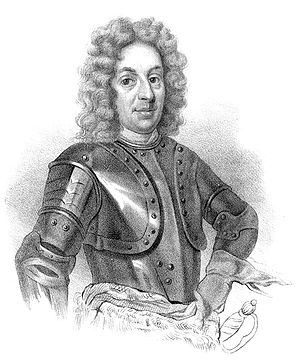
Adam Ludwig Lewenhaupt
Adam Ludwig Lewenhaupt
Adam Ludwig Lewenhaupt, var svensk greve og general. Én af de dygtige officerer, der blev uddannet under Karl XI af Sverige, og som deltog i den store nordiske krig fra 1700 til sin død.